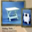
Label: table